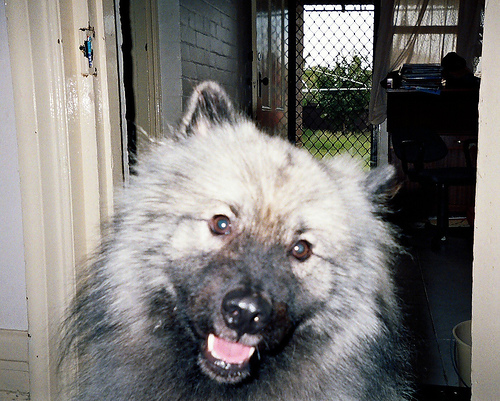
Animal: dog
Breed: keeshond